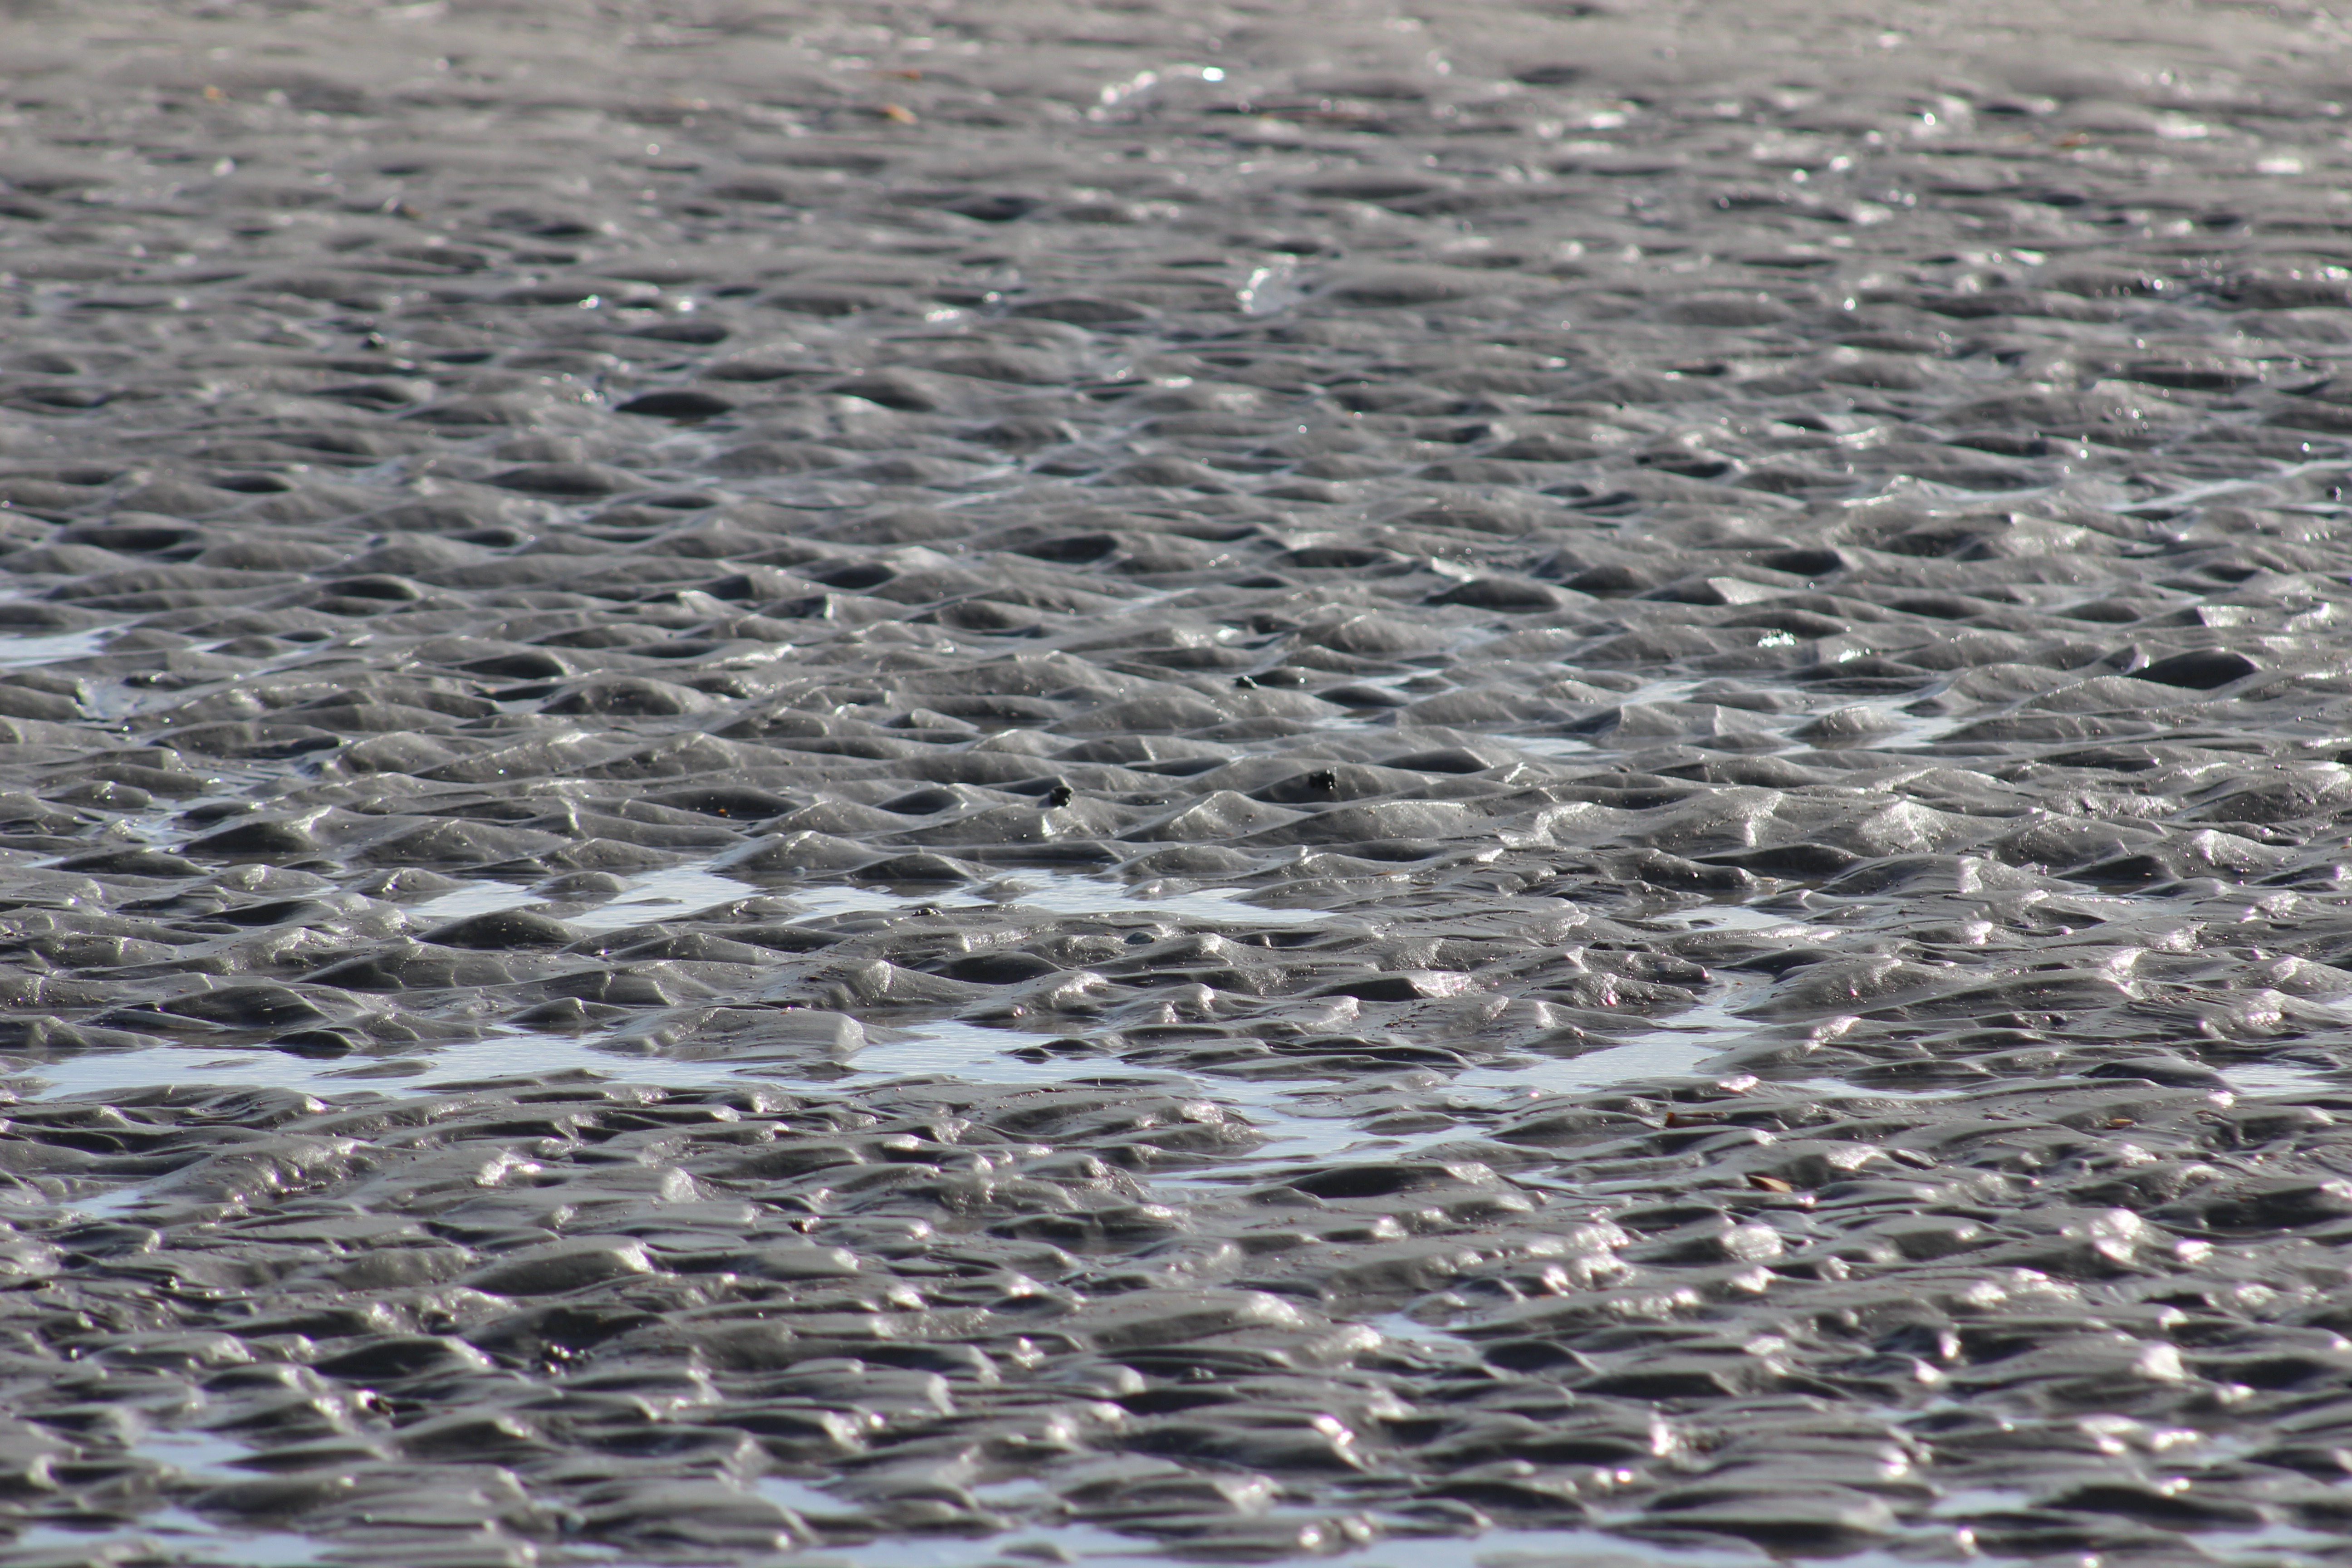
beach, sea, sand, wave, flooring, road surface, mudflat